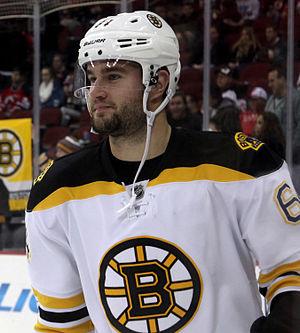
Tyler Randell est un joueur professionnel canadien de hockey sur glace. Il évolue actuellement avec les Bruins de Boston au poste d'attaquant.